Roger Mathey

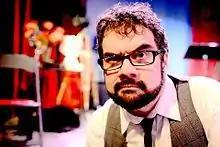

Roger Mathey is an American theatrical director, as well as a playwright, actor, producer, and filmmaker. His plays have been staged in Los Angeles, Orange County, Bakersfield, and San Francisco in California, and also in Denver, Colorado.